Koyoshi Station

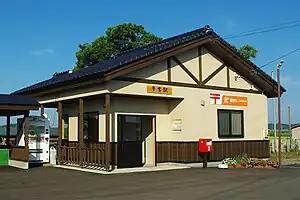
Koyoshi Station, August 2012

is a railway station in the city of Yurihonjō, Akita Prefecture, Japan, operated by the third-sector railway operator Yuri Kōgen Railway.